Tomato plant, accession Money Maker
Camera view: horizontal (90 deg, fisheye); turntable rotation: 90 degrees
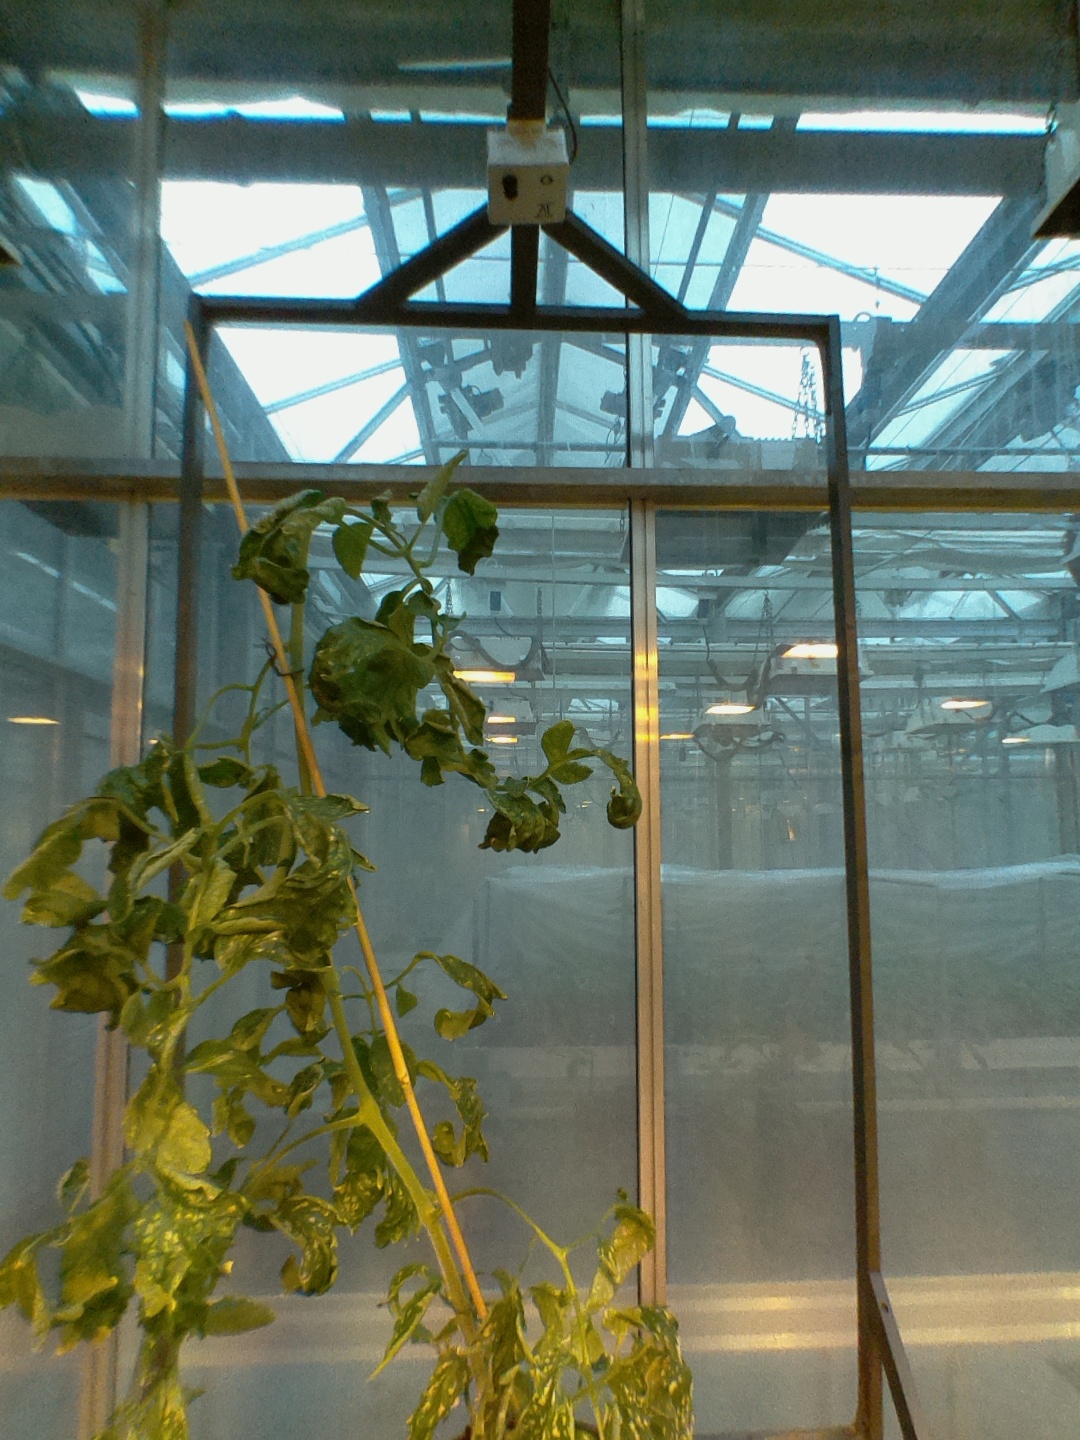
BBCH growth stage 52: 2 inflorescences visible